Sushant University

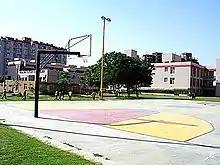
Sushant University campus

Sushant University, formerly Ansal University (AU) is a private university situated in Gurgaon, National Capital Region (NCR), India. It was established in 2012 through the "Haryana Private Universities Act (Amendment) 2012". It was previously a private college affiliated with Guru Gobind Singh Indraprastha University, established in August 2000 under the Chiranjiv Charitable Trust. In 2020 it was renamed to its current name, under the "Haryana Private Universities (Amendment) Act, 2020".